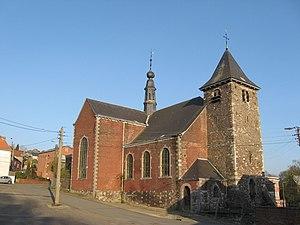
Eglise Saint-Pierre à Hollogne-aux-Pierres
Cette page regroupe l'ensemble du patrimoine immobilier classé de la ville belge de Grâce-Hollogne.
Le diocèse de Liège, dans la province de Liège en Belgique, compte 529 paroisses. Ces paroisses sont regroupées en unité pastorale, et certaines unités pastorales forment l'un des 17 doyennés.